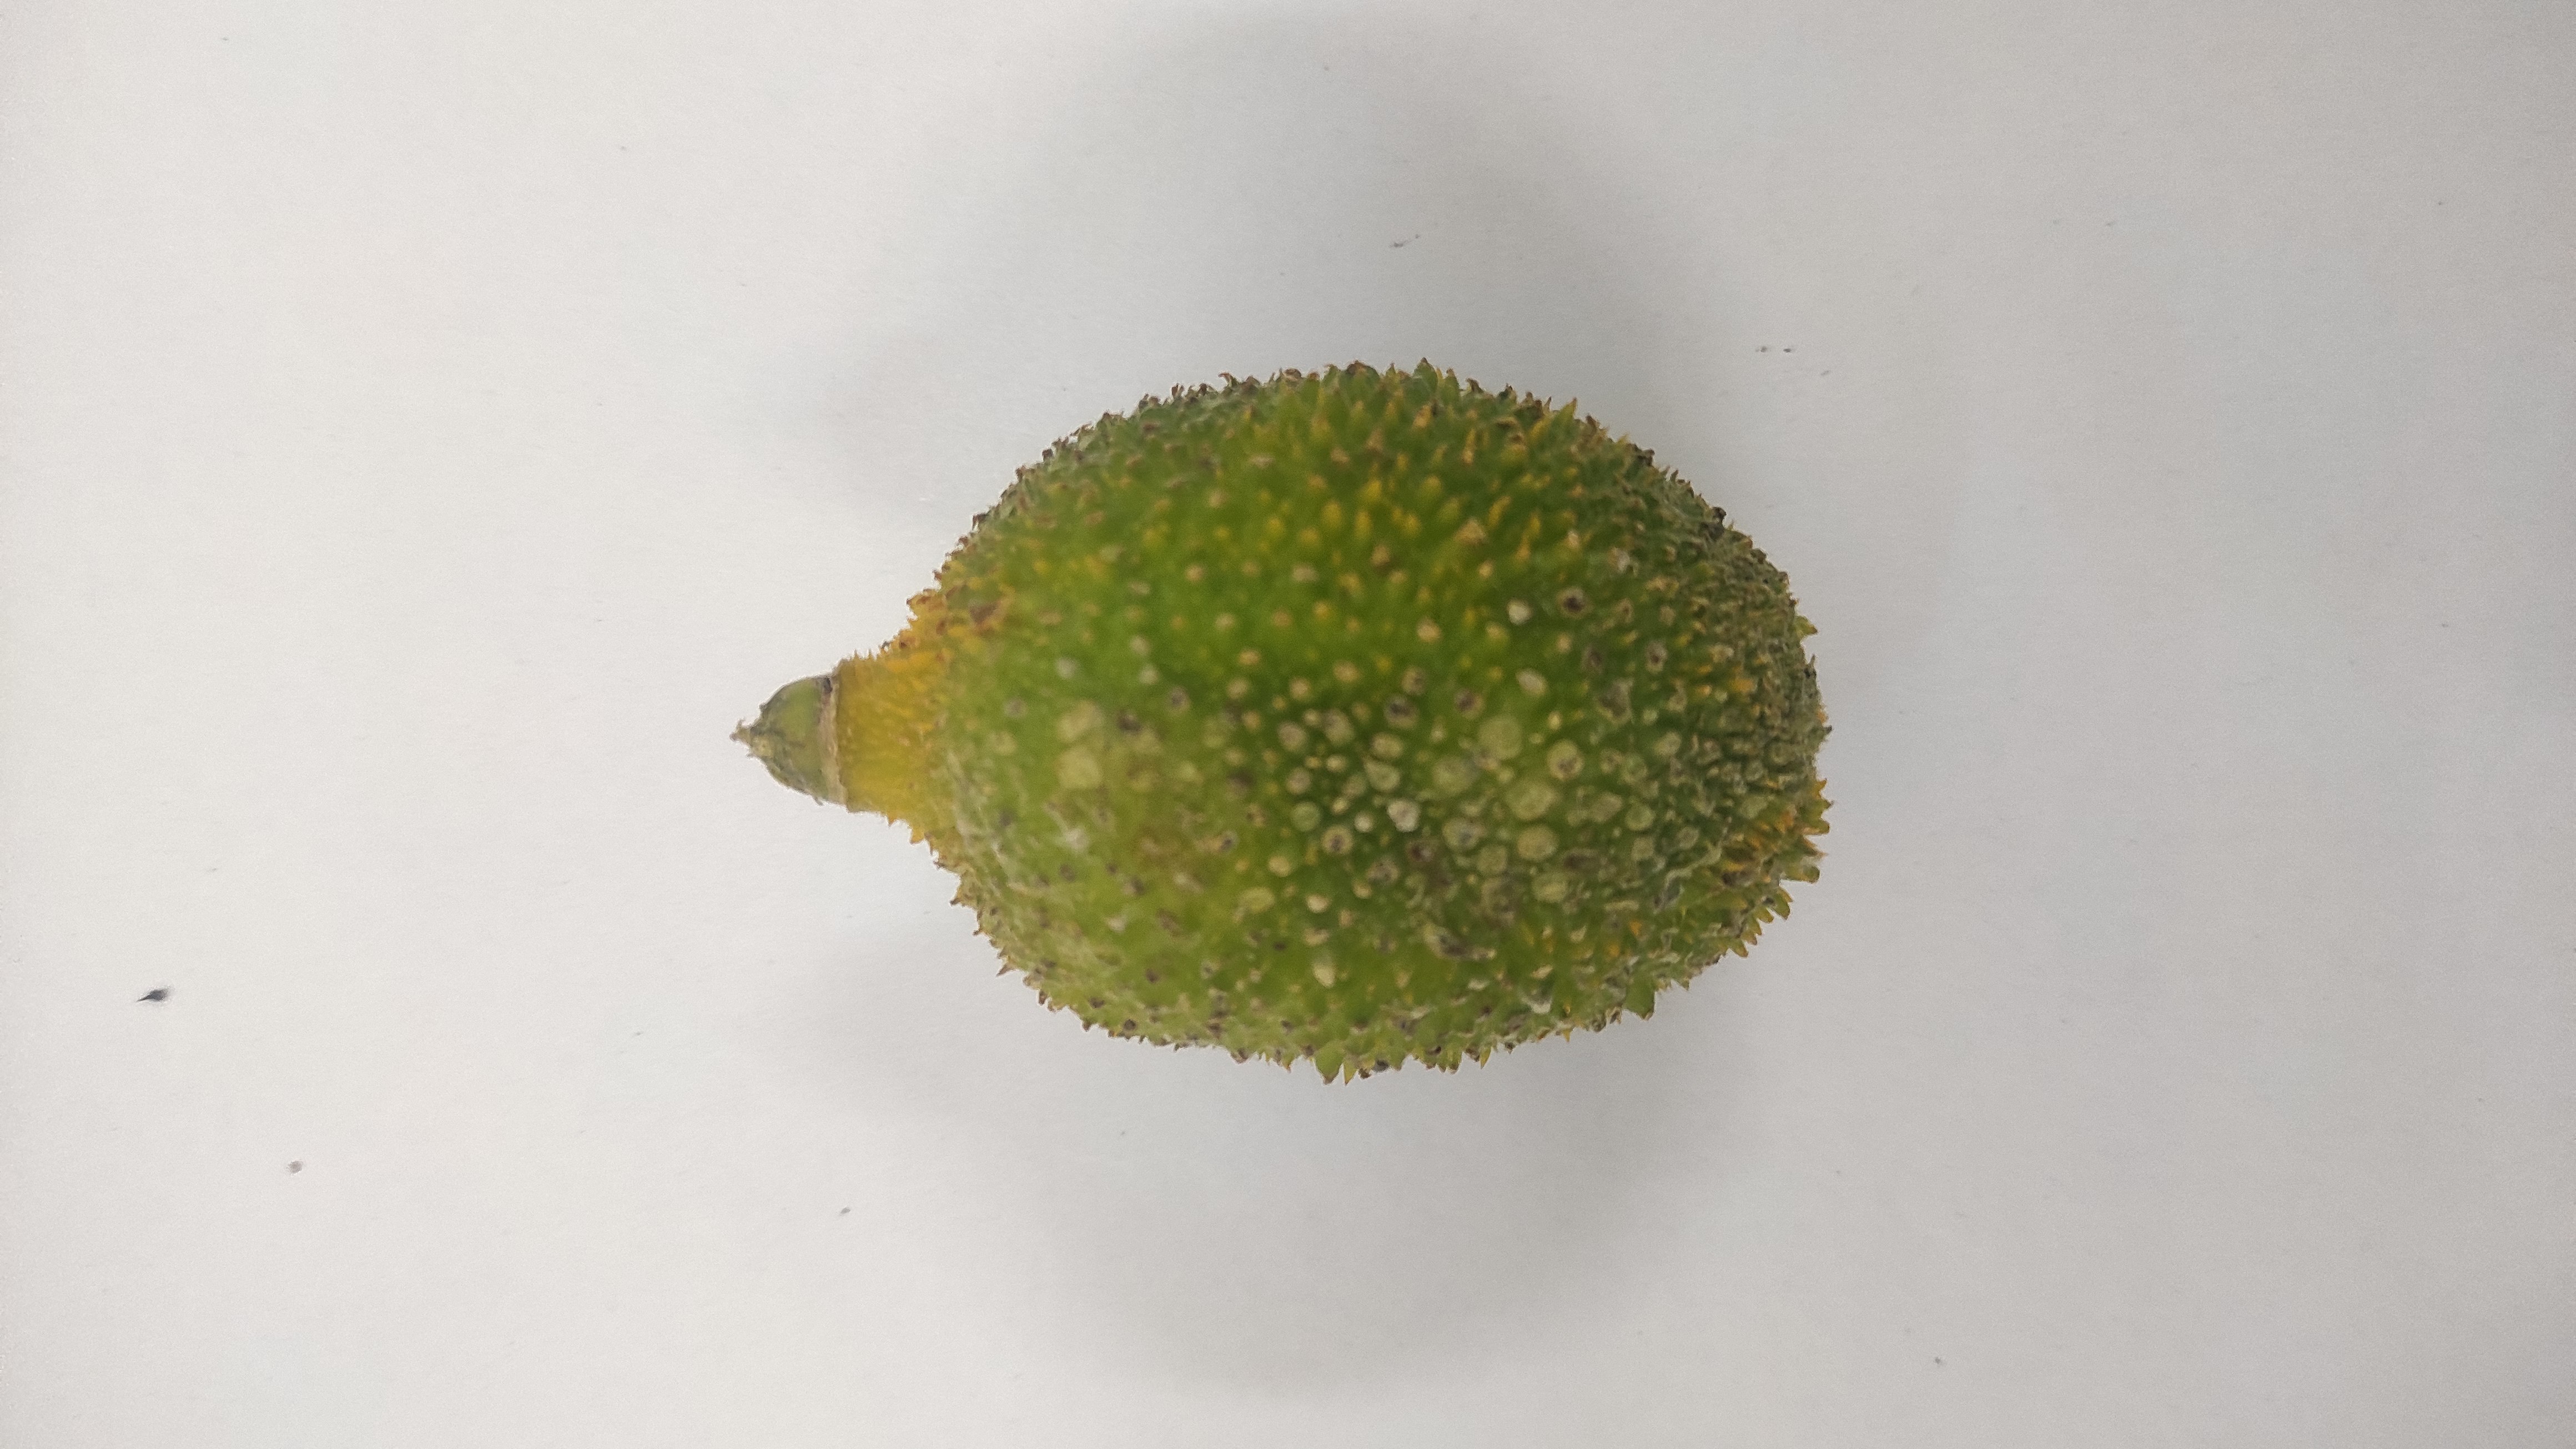
Crop: Spiny Gourd
Condition: Severely Damaged